David Dreier

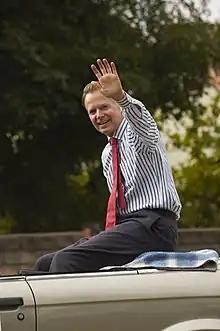
Dreier at the Walnut Family Festival Parade in Walnut, California on October 14, 2006

Along with House colleagues Jim Kolbe and Jerry Lewis, Dreier was the first member of Congress to propose a North American free trade agreement in 1987. He was instrumental in the creation and passage of what became NAFTA in 1993. During the signing ceremony for NAFTA, President Bill Clinton recognized Dreier's contribution to the ultimate success of the legislation.